Buchs SG railway station

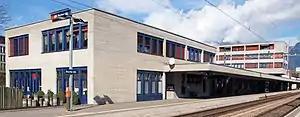
The station building in 2010

Buchs SG railway station is a railway station in Buchs, in the Swiss canton of St. Gallen (abbreviated to SG). It is an intermediate stop on the Chur–Rorschach line and western terminus of the Feldkirch–Buchs line to Austria and Liechtenstein. It is served by local and long-distance trains. As the station is located just north of the crossing of the Rhine between Switzerland and Liechtenstein, long-distance trains traveling between Zürich and points east must reverse direction.